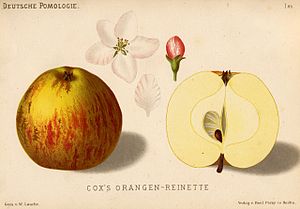
Cox Orange
Billede fra Deutsche pomologie
Cox Orange er en meget populær æblesort med fast, gult og sødligt frugtkød med en karakteristisk, kraftig aroma.